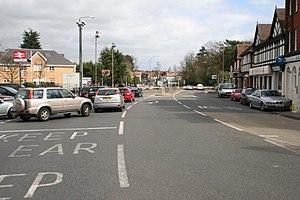
Sunningdale est un village et une paroisse civile située dans le borough de Windsor and Maidenhead dans le comté du Berkshire en Angleterre.